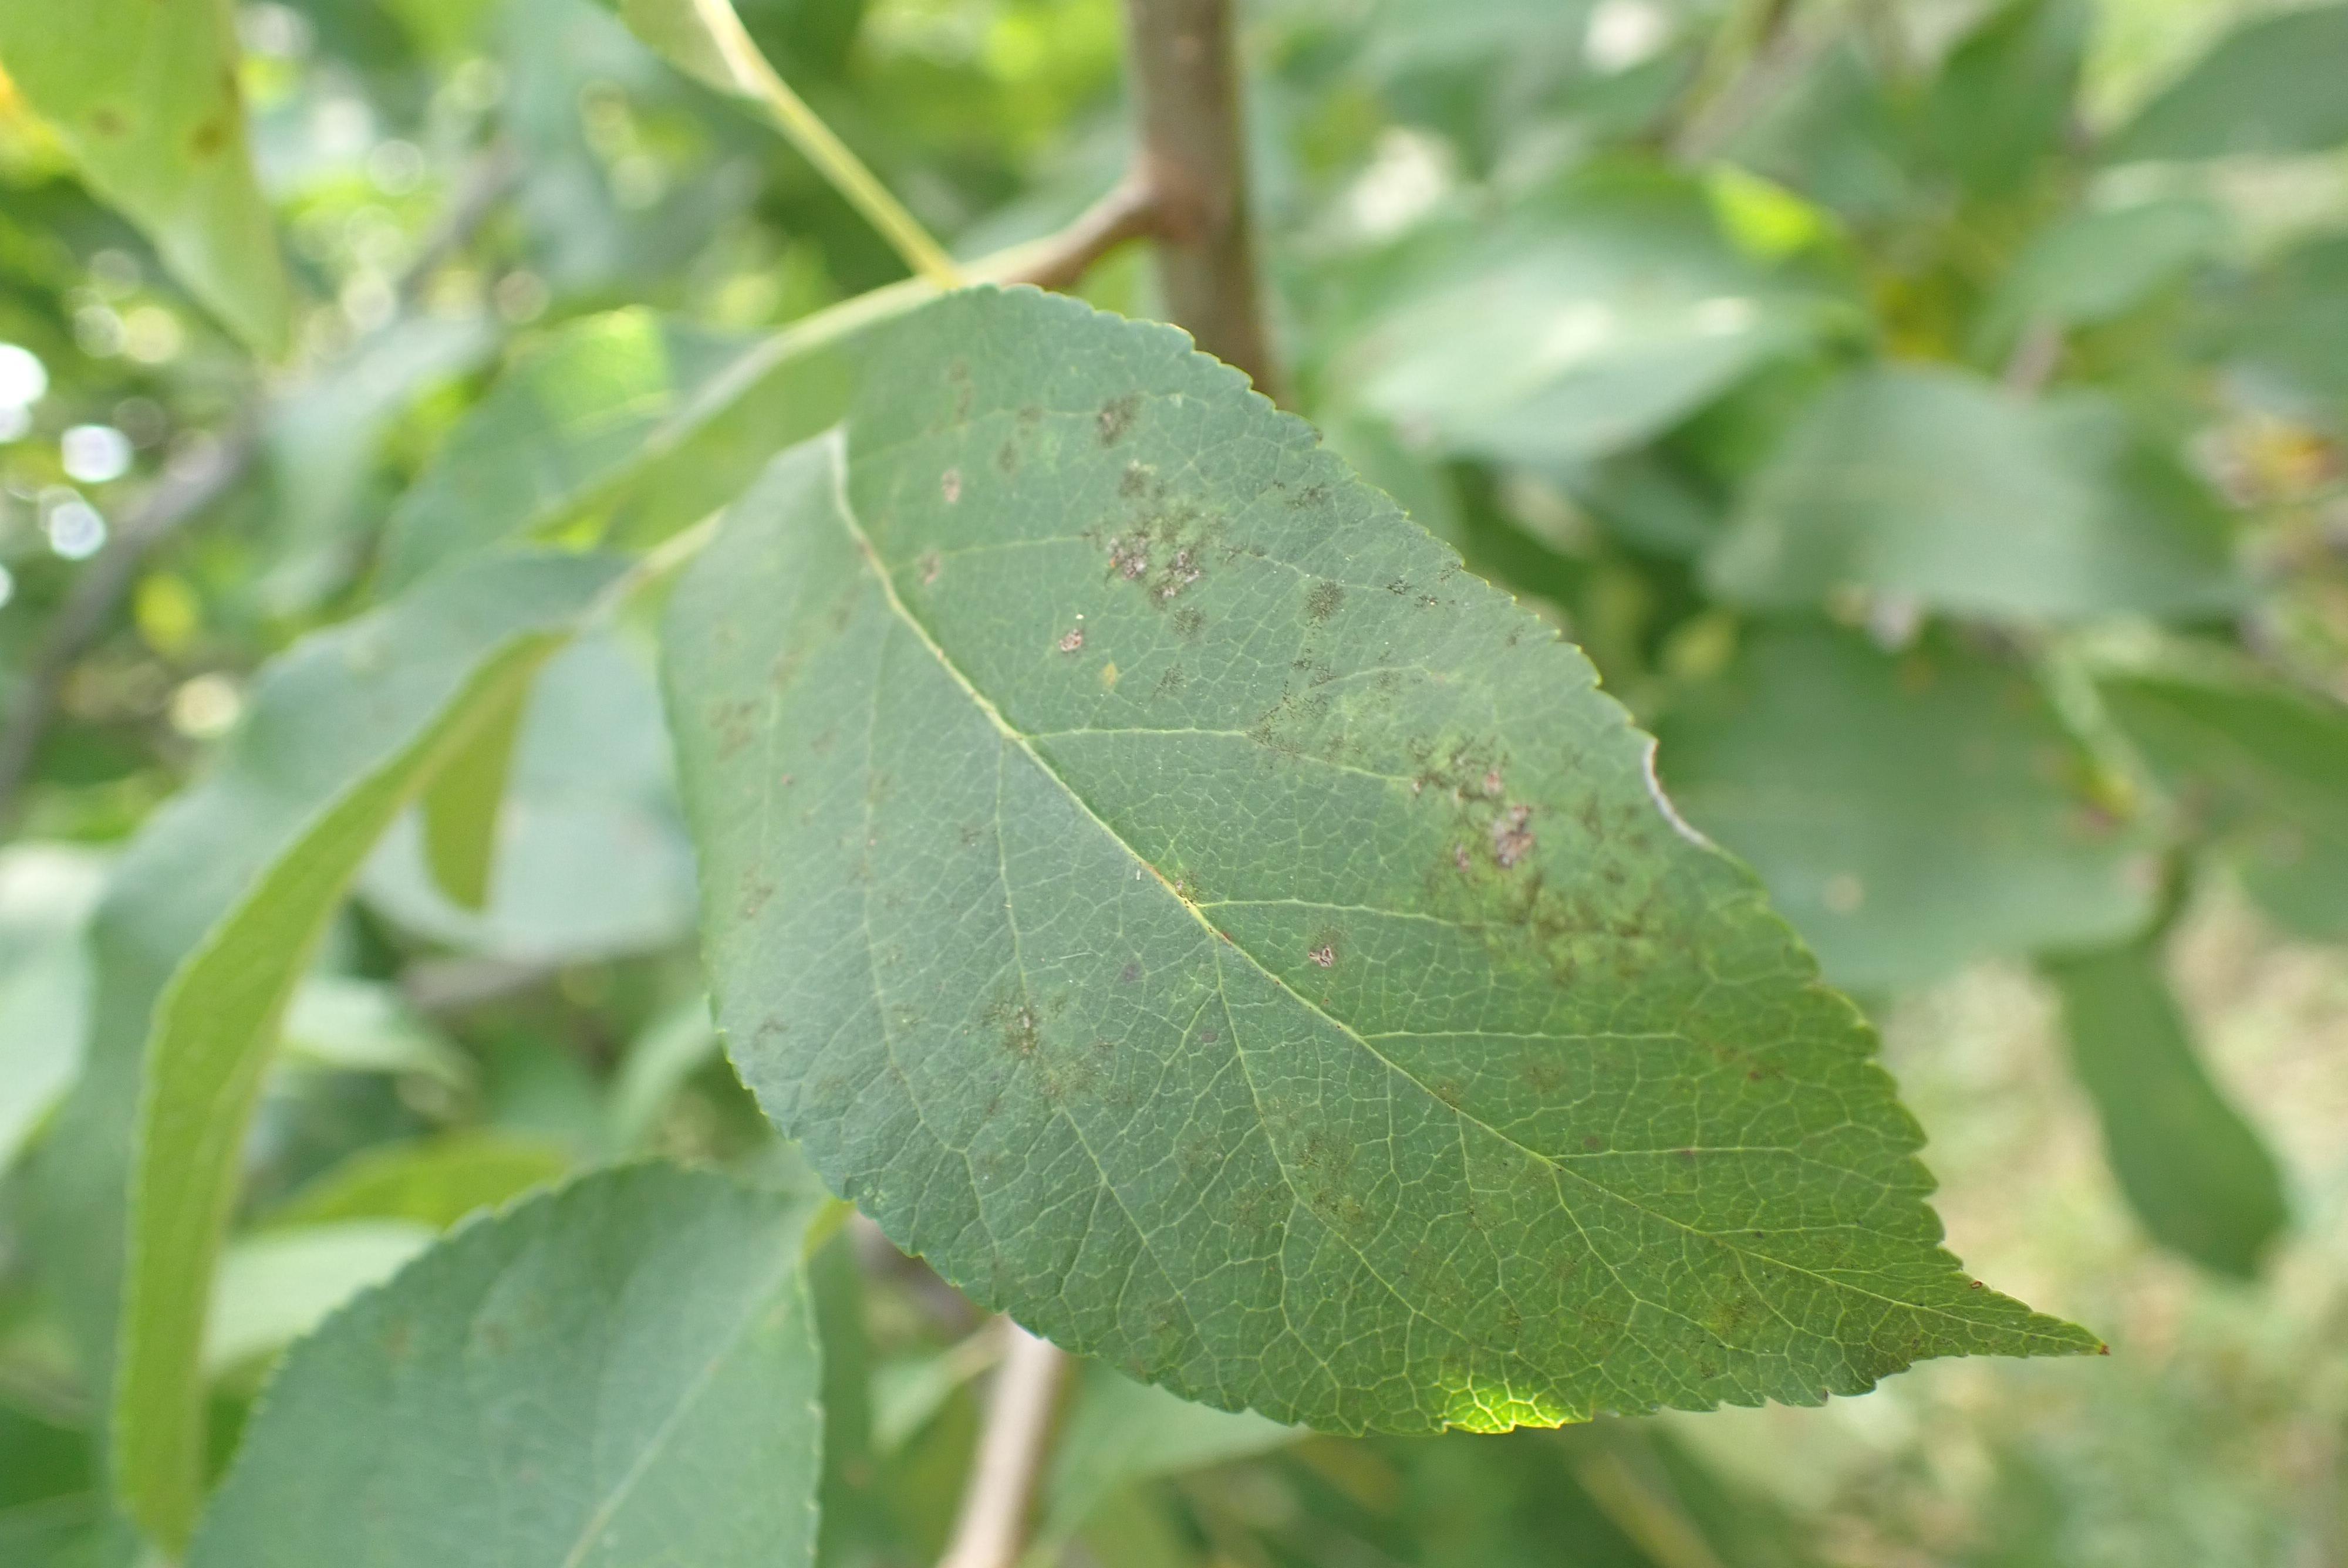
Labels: scab